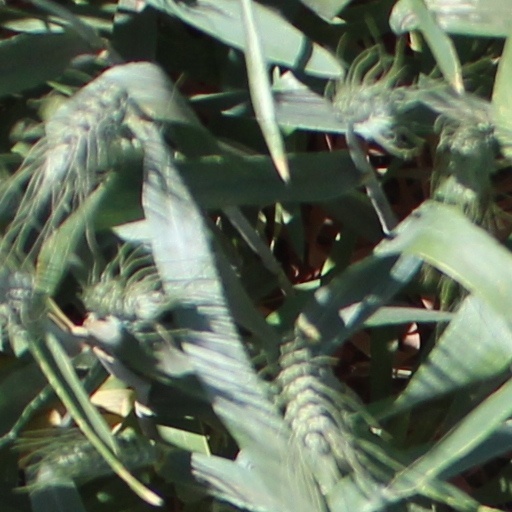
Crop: wheat